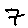
Label: 7